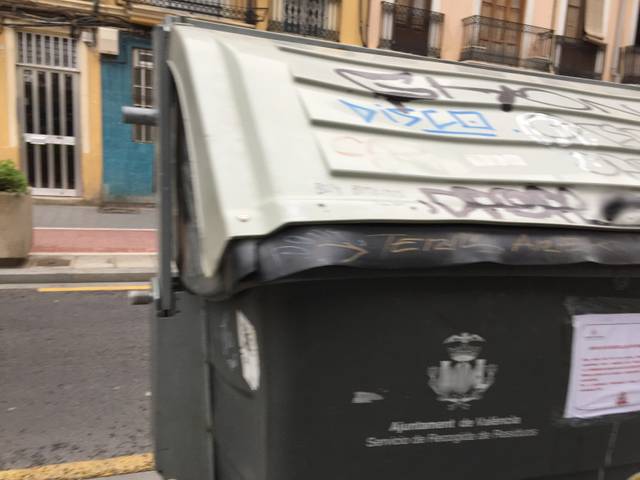
Region: Spain
Coordinates: 39.462, -0.3774